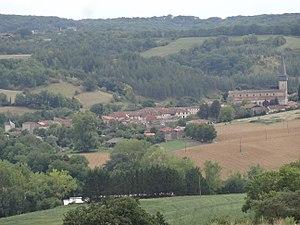
Vue de Barran (Gers, France).
Barran est une commune française située dans le département du Gers, en région Occitanie.